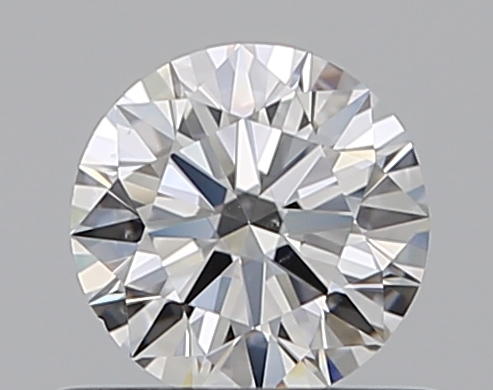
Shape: round
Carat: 0.5
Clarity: VS2
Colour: F
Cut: EX
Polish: EX
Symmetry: EX
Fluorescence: M
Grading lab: GIA
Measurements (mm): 5.08 x 5.12 x 3.11